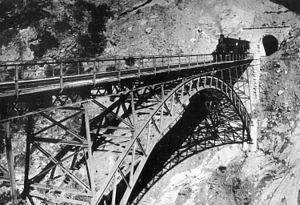
Par architecture de la Suisse sont considérées les constructions situées en Suisse ainsi que celles issues de l'activité de Suisses à l'étranger.